Describe the emotion expressed in this image:  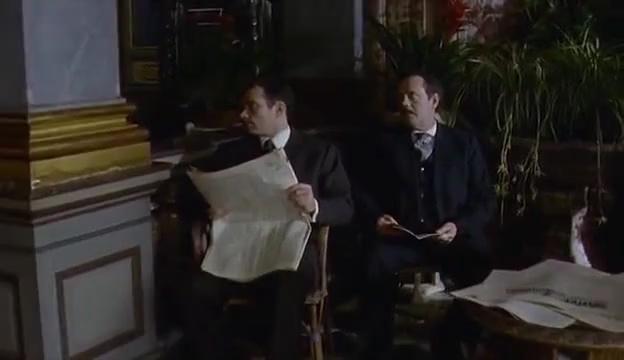
This person displays Suffering, valence and arousal with low intensity.